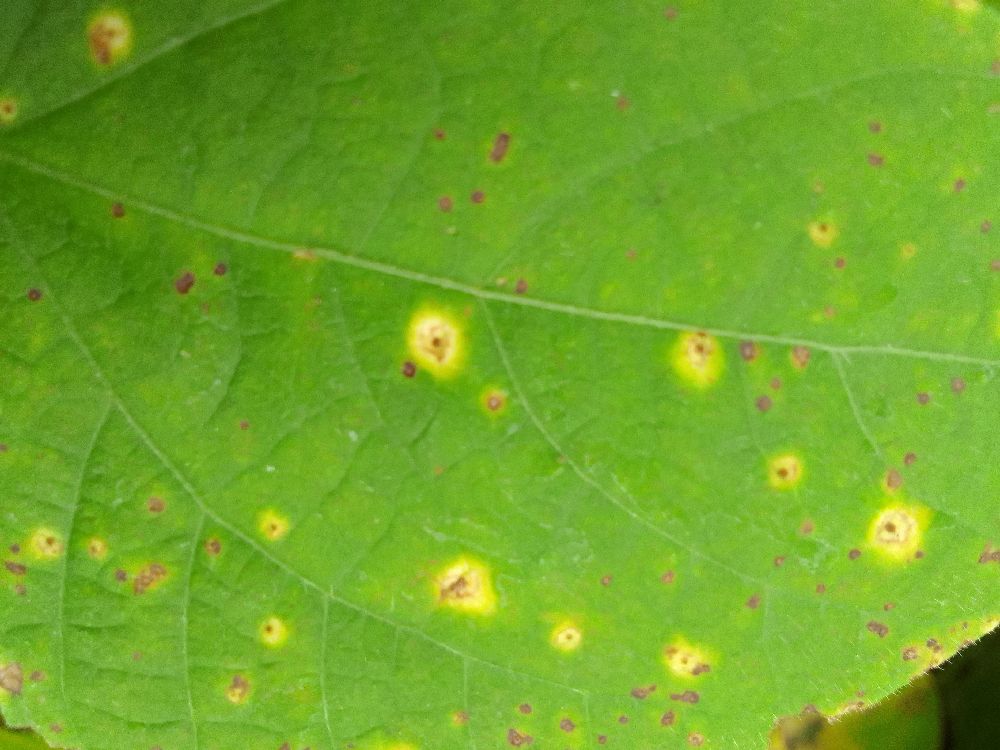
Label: rust